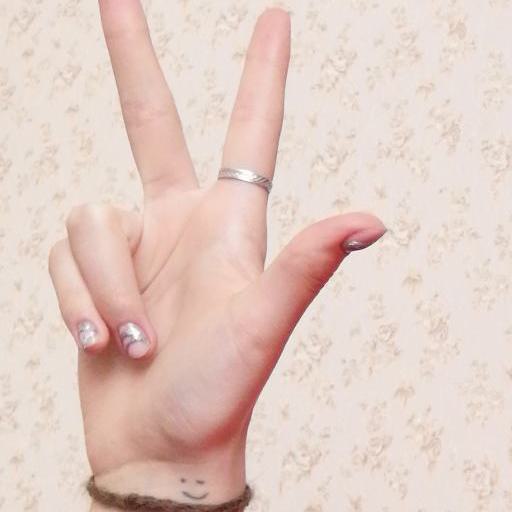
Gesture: three2